Besao

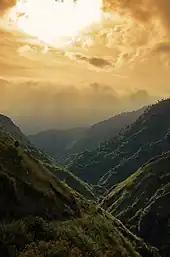
Cordillera Central mountains in Besao

Besao is situated from the provincial capital Bontoc, and from the country's capital city of Manila.